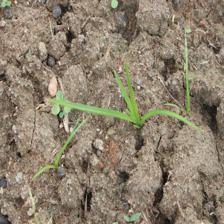
Label: Grass